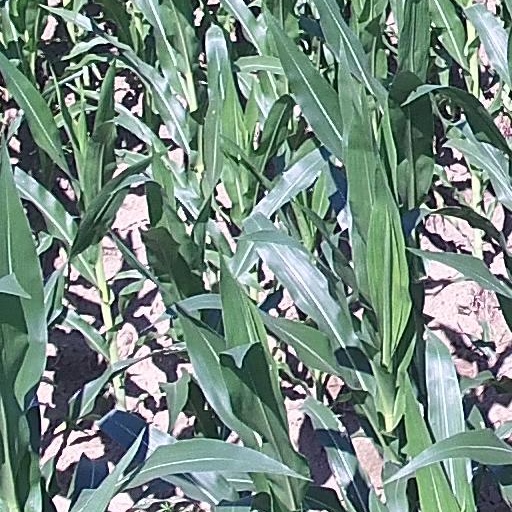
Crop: maize; corn